Baldwin II of Jerusalem

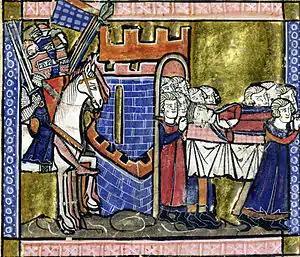
Baldwin's funeral

Toghtekin's successor, Taj al-Muluk Buri, ordered the massacre of the Nizari in Damascus in September 1129. The Nizari's local leader, Ismail al-Ajami, sent envoys to Baldwin and offered the fortress of Banias to the crusaders in return for receiving asylum in the kingdom. Baldwin accepted the offer and his troops seized Banyas. Taking advantage of the presence of the new crusaders, he also decided to launch an attack on Damascus. He gathered all available troops and marched as far as the Wooden Bridge, about south-west of the town, in November. After Buri's Turcoman horsemen routed a detachment of the crusader army and a heavy storm turned the plains around Damascus into a large marshland, Baldwin had to return to Jerusalem in early December.